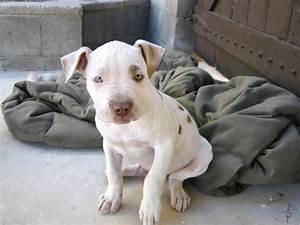
dog